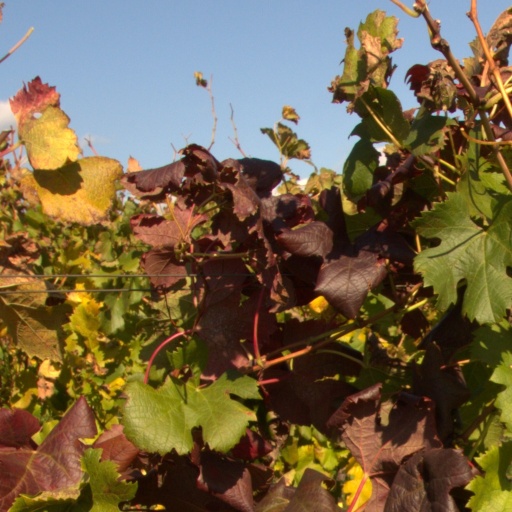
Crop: grape